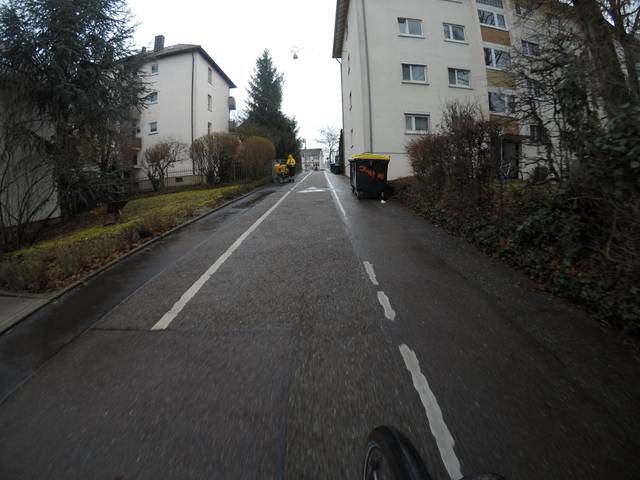
Region: Germany
Coordinates: 48.894, 9.175